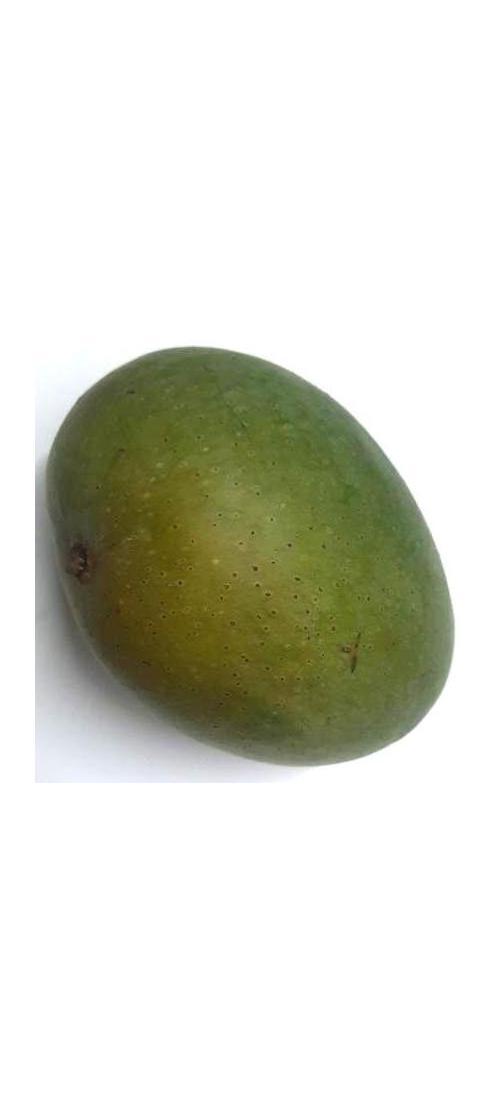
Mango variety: Ashshina Zhinuk